Ella Morgan

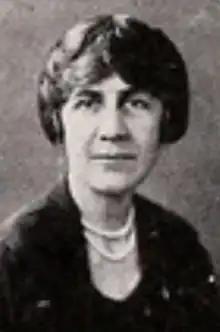
Ella S. Morgan, from the 1926 yearbook of Abraham Lincoln High School

Ella Sarah Morgan (April 28, 1876 – February 26, 1958) was an American librarian, and the first professional school librarian in California. She was inducted into the California Library Hall of Fame in 2015.